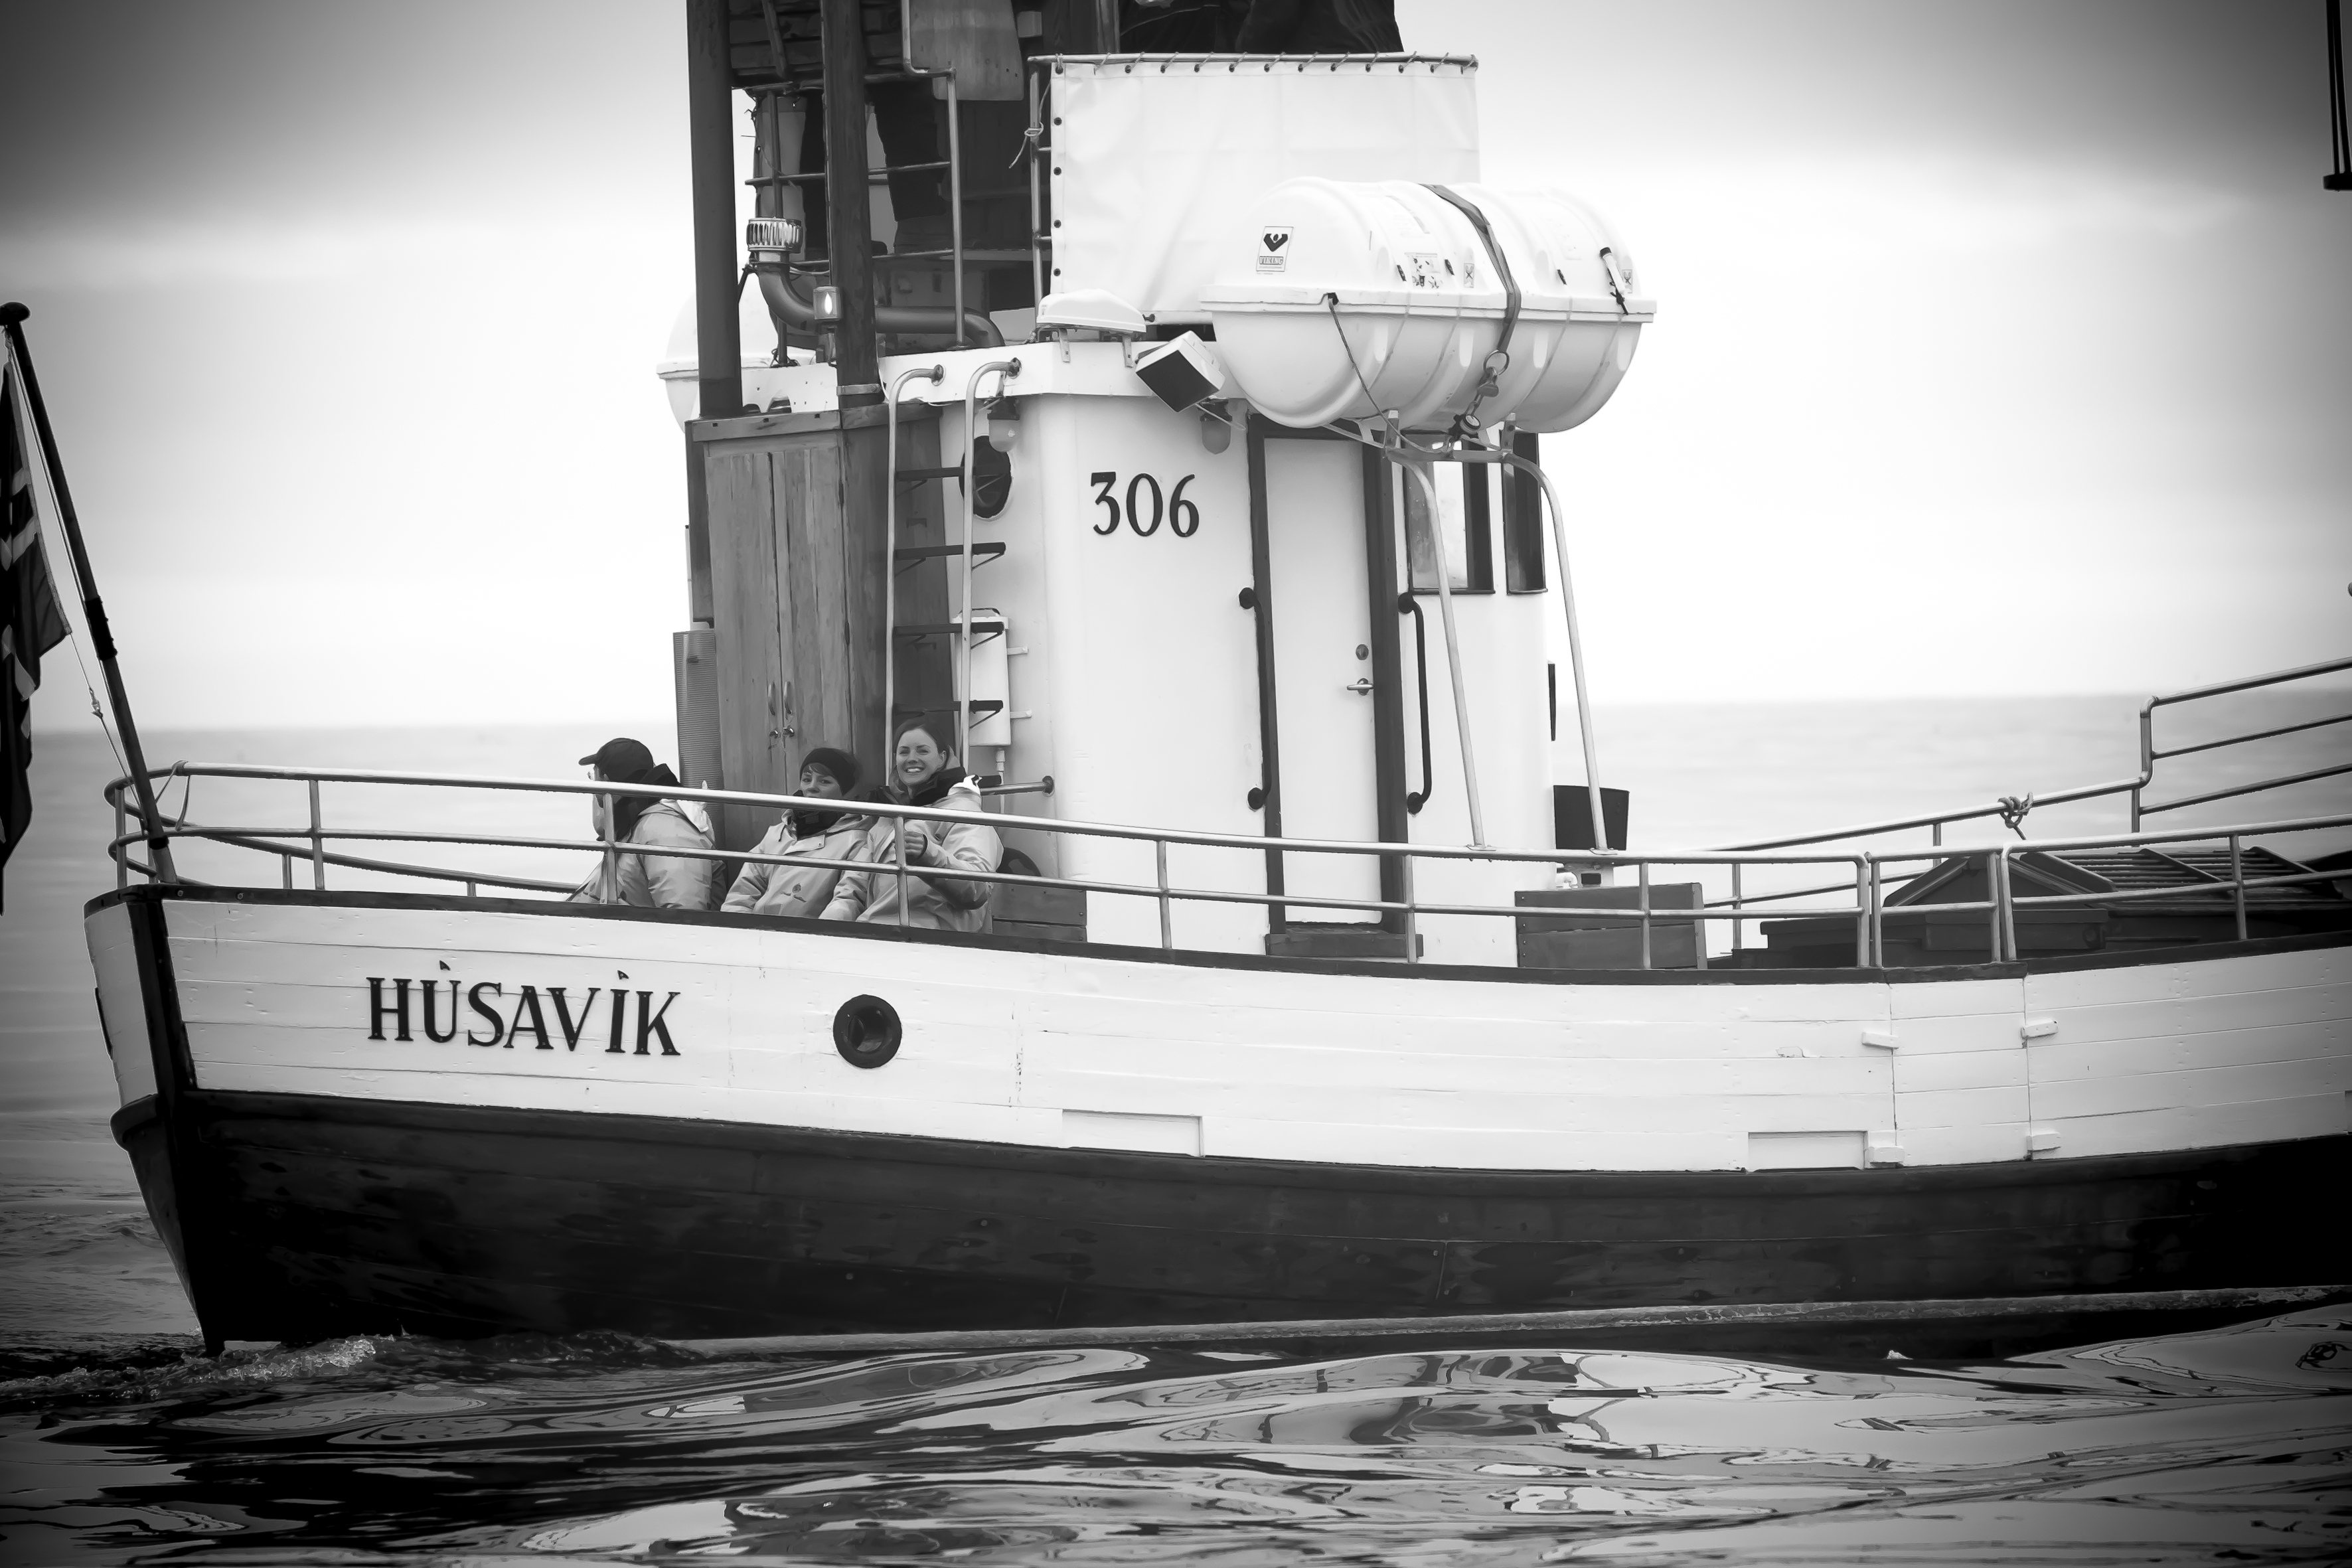
black and white, white, boat, ship, travel, fujifilm, vehicle, iceland, monochrome, bw, blackandwhite, blackwhite, is, ngc, fuji, watercraft, fujixt1, fujix, noireblanc, ocean liner, monochrome photography